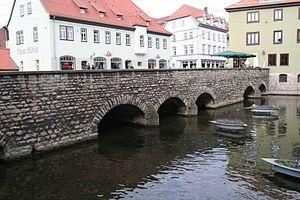
Erfurt est une ville d'Allemagne, capitale de la Thuringe, évêché catholique et ville universitaire, fondée au VIIIᵉ siècle, traversée par la rivière Gera.